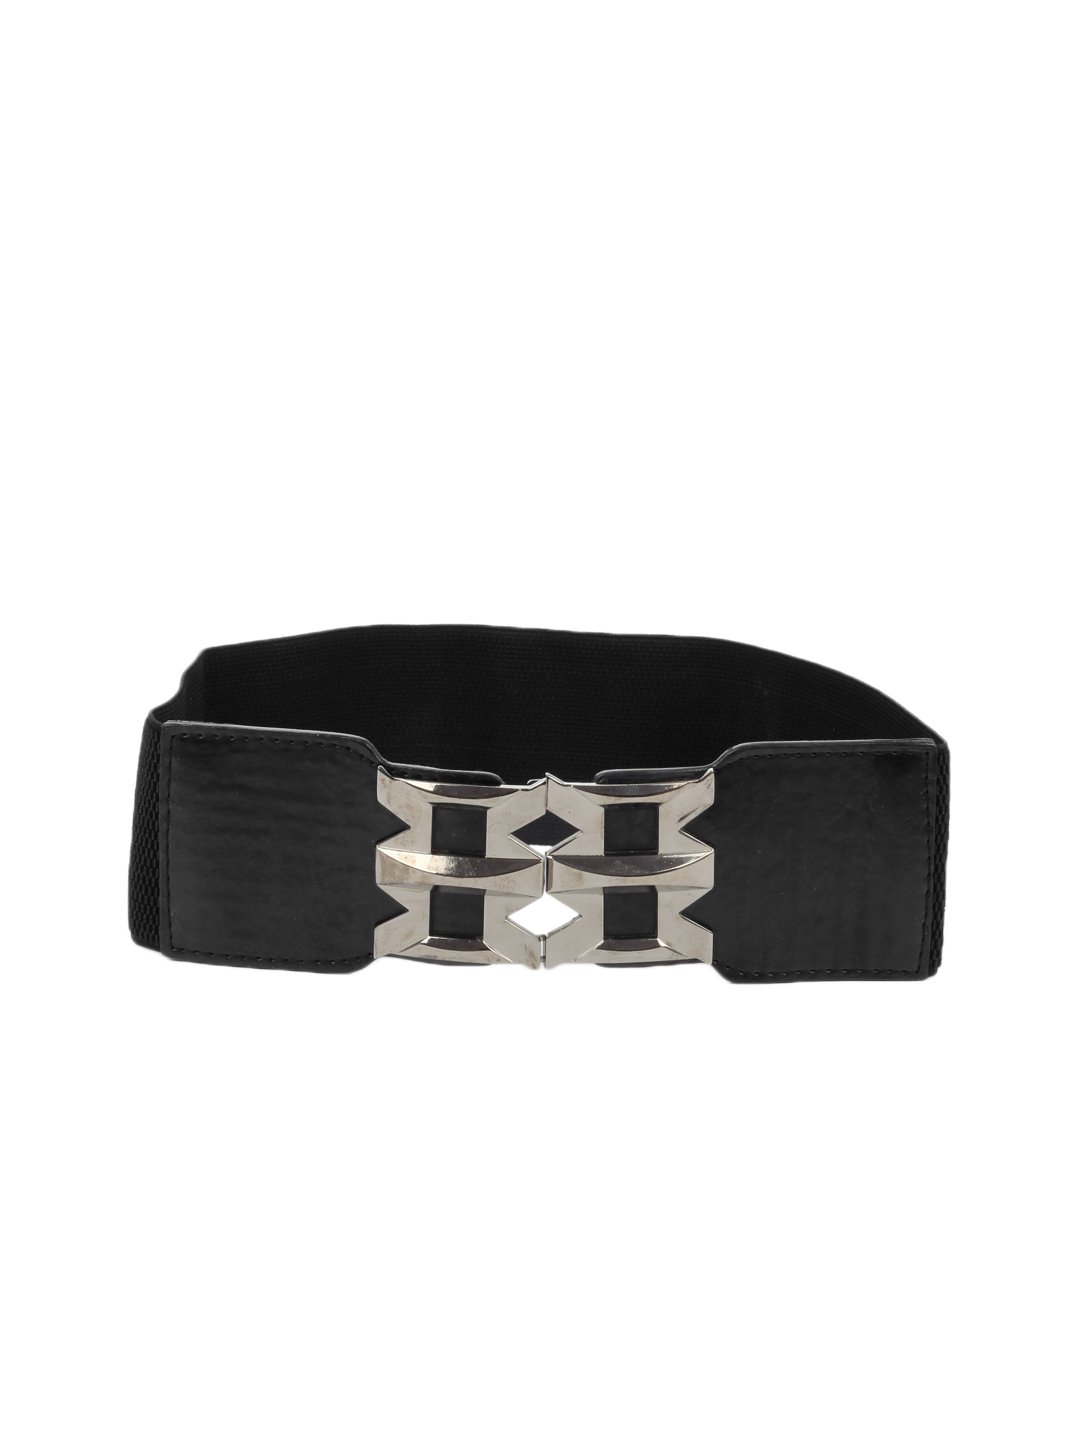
Stoln Women Black Belt
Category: Accessories / Belts / Belts
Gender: Women
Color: Black
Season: Summer 2012
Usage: Casual